Foreign policy of the Ronald Reagan administration

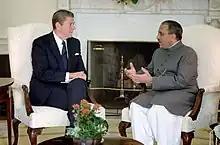
Reagan and Pakistan president Muhammad Zia-ul-Haq in the Oval Office in December 1982

Reagan relaxed his aggressive rhetoric toward the Soviet Union after Gorbachev became General Secretary of the Soviet Politburo in 1985, and took on a position of negotiating. In turn, the Soviets reversed their hostile view of Reagan and began negotiating in earnest. The Soviet Union was in deep economic trouble, and could no longer afford an increasingly expensive Cold War. The military consumed as much as 25% of the Soviet Union's gross national product at the expense of consumer goods and investment in civilian sectors. But the size of the Soviet Armed Forces was not necessarily the result of a simple action-reaction arms race with the United States. Instead, Soviet spending on the arms race and other Cold War commitments can be understood as both a cause and effect of the deep-seated structural problems in the Soviet system, which accumulated at least a decade of economic stagnation during the Brezhnev years. Soviet investment in the defense sector was not necessarily driven by military necessity, but in large part by the interests of massive party and state bureaucracies dependent on the sector for their own power and privileges.